History of the Han dynasty

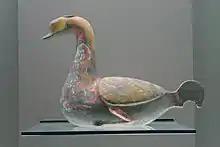
An earthenware pouring vessel in the shape of a goose, painted with pigment, Western Han Era

Emperor Wu's first wife, Empress Chen Jiao, was deposed in 130 BCE after allegations that she attempted witchcraft to help her produce a male heir. In 91 BCE, similar allegations were made against Emperor Wu's Crown Prince Liu Ju, the son of his second wife Empress Wei Zifu. Liu Ju, in fear of Emperor Wu believing the false allegations, began a rebellion in Chang'an which lasted for five days, while Emperor Wu was away at his quiet summer retreat of Ganquan (in modern Shaanxi). After Liu Ju's defeat, he and his mother committed suicide.